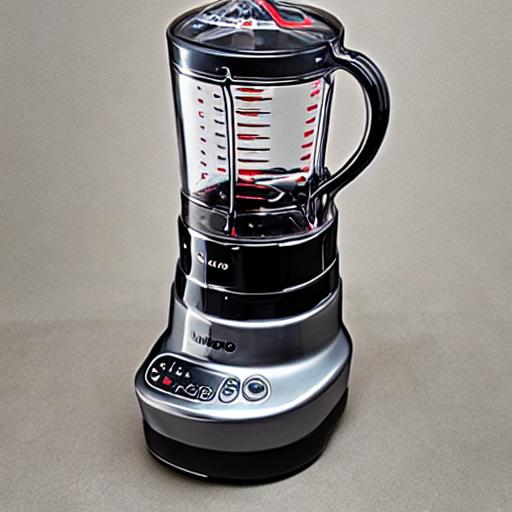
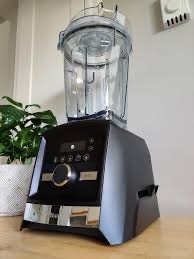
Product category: items_blender
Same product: no